Banks Peninsula

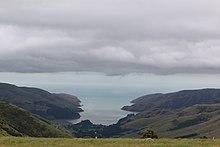
Port Levy (December 2020)

Sumner Bay marks the coastal transition from the long sandy beach of Pegasus Bay and the lowlands of the Canterbury Plains to the rocky cliffs of Banks Peninsula. While Sumner is politically and socially considered a suburb of Christchurch, the high Clifton cliffs and the post of volcanic rock on the beach, known locally as Rapanui, or Shag Rock, mark the place where the coastal plains meet the peninsula.